Desert Camouflage Uniform

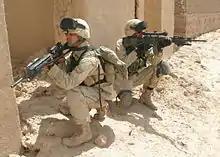
Marines from the U.S. 6th Marine Regiment wearing DCUs in 2004

Designed in the mid-1980s by the U.S. Army's Natick Laboratories, the DCU was first issued to Air Force security personnel (in a very limited quantity in late 1989, in the style of an M65 field jacket and a pile cap with earflaps – however the hat was commercially produced and not officially issued by the military).